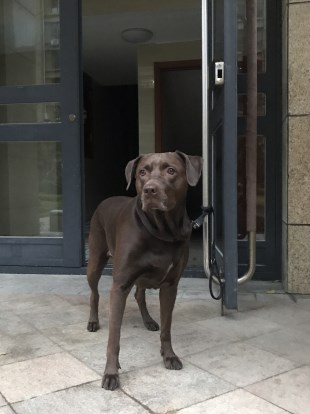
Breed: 3580-n000122-Labrador_retriever